Pascal Struijk

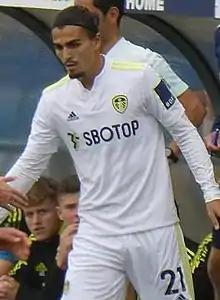
Struijk playing for Leeds United in 2021

His first involvement with the first team came on 13 March 2018, when he was named on the bench against Aston Villa in a 1–0 defeat. Struijk was a regular for the Leeds United under-23 side over the course the 2018–19 season, and he featured in the team that won the Professional Development League on 6 May 2019, beating Birmingham City on penalties having drawn the final 0–0. He was named on the bench by Marcelo Bielsa for both legs of the Championship play-off semi-final against Derby County, but did not come off the bench for either; Leeds lost 4–3 on aggregate over the two legs.